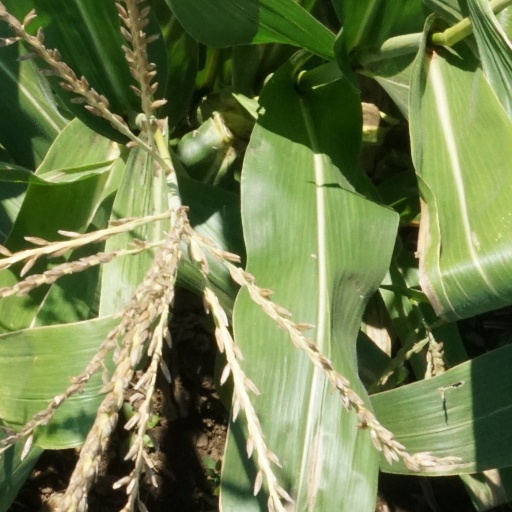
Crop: maize; corn